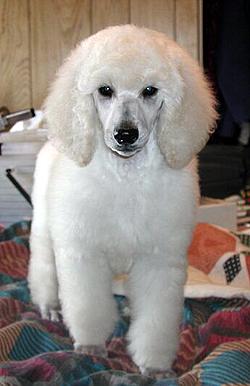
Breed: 200-n000010-miniature_poodle